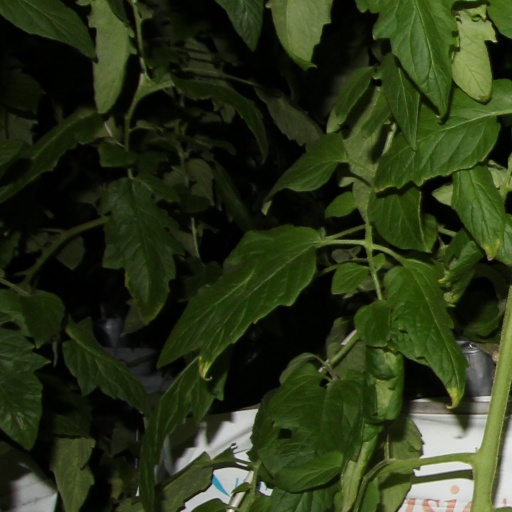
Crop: tomato